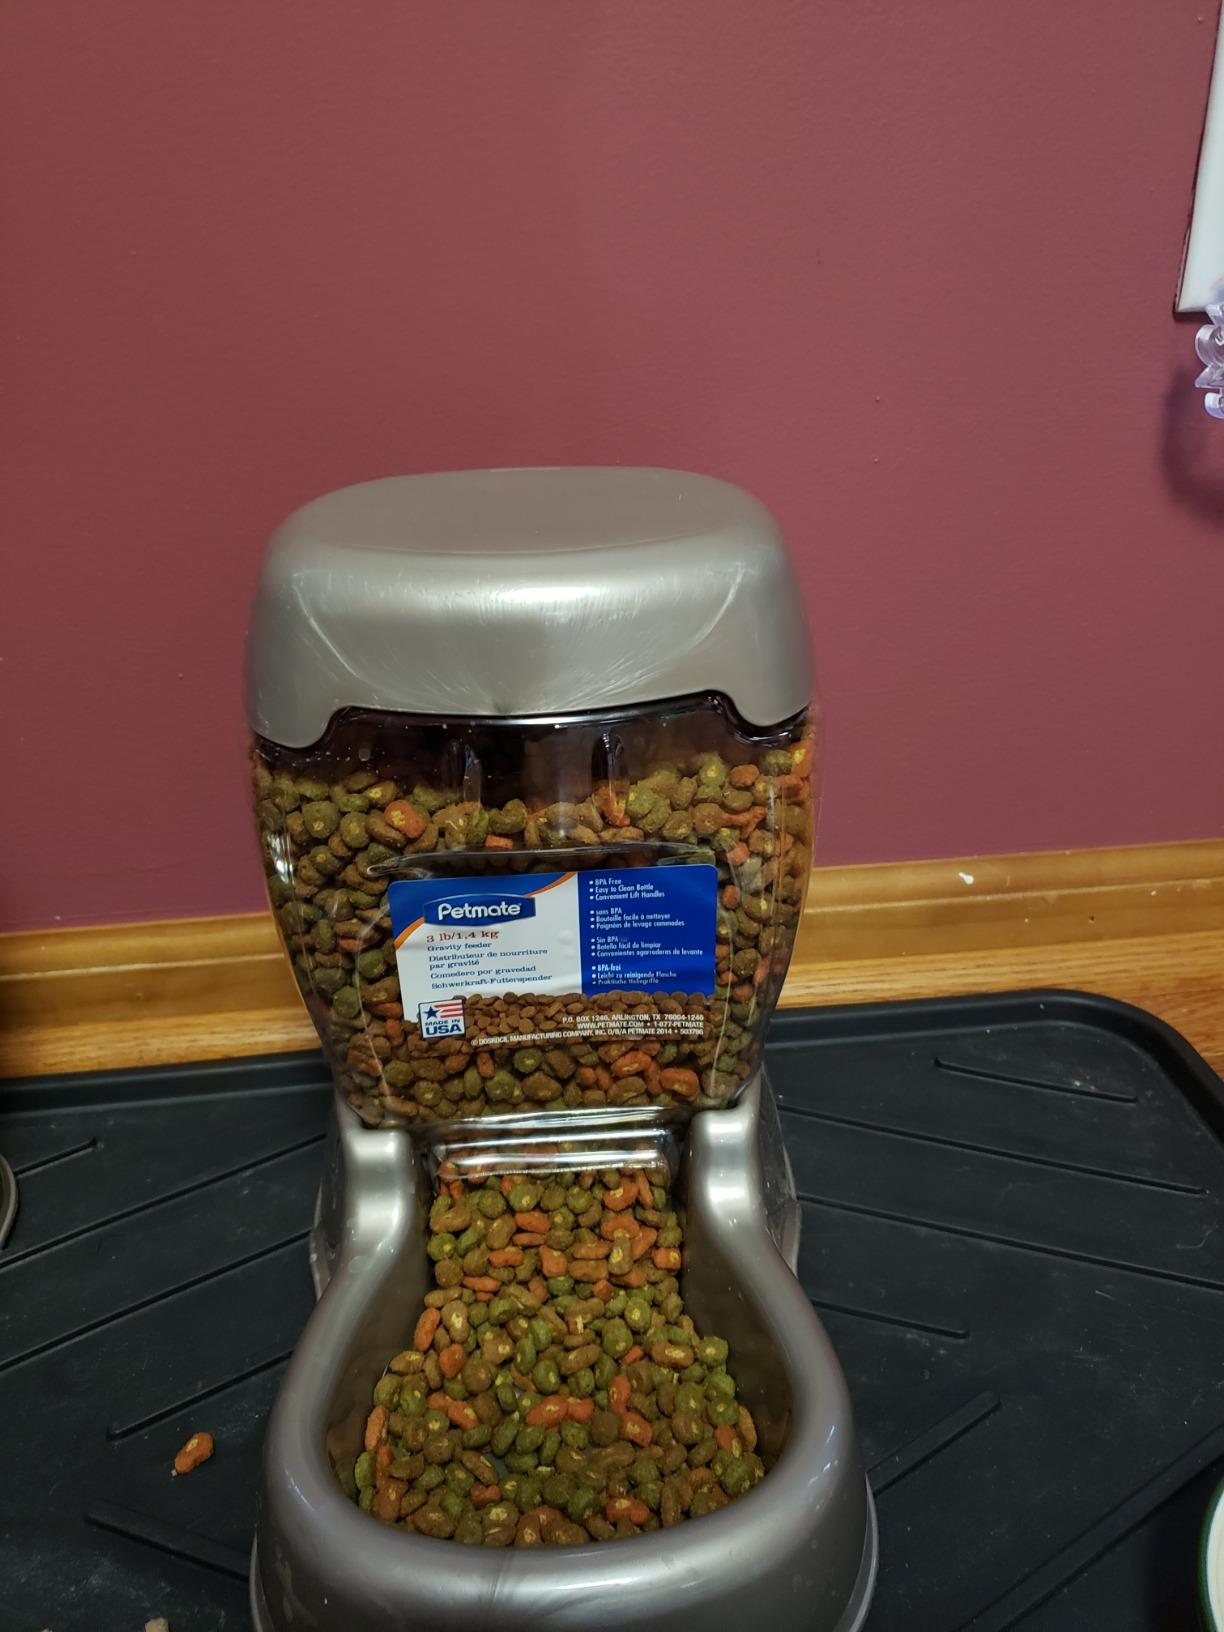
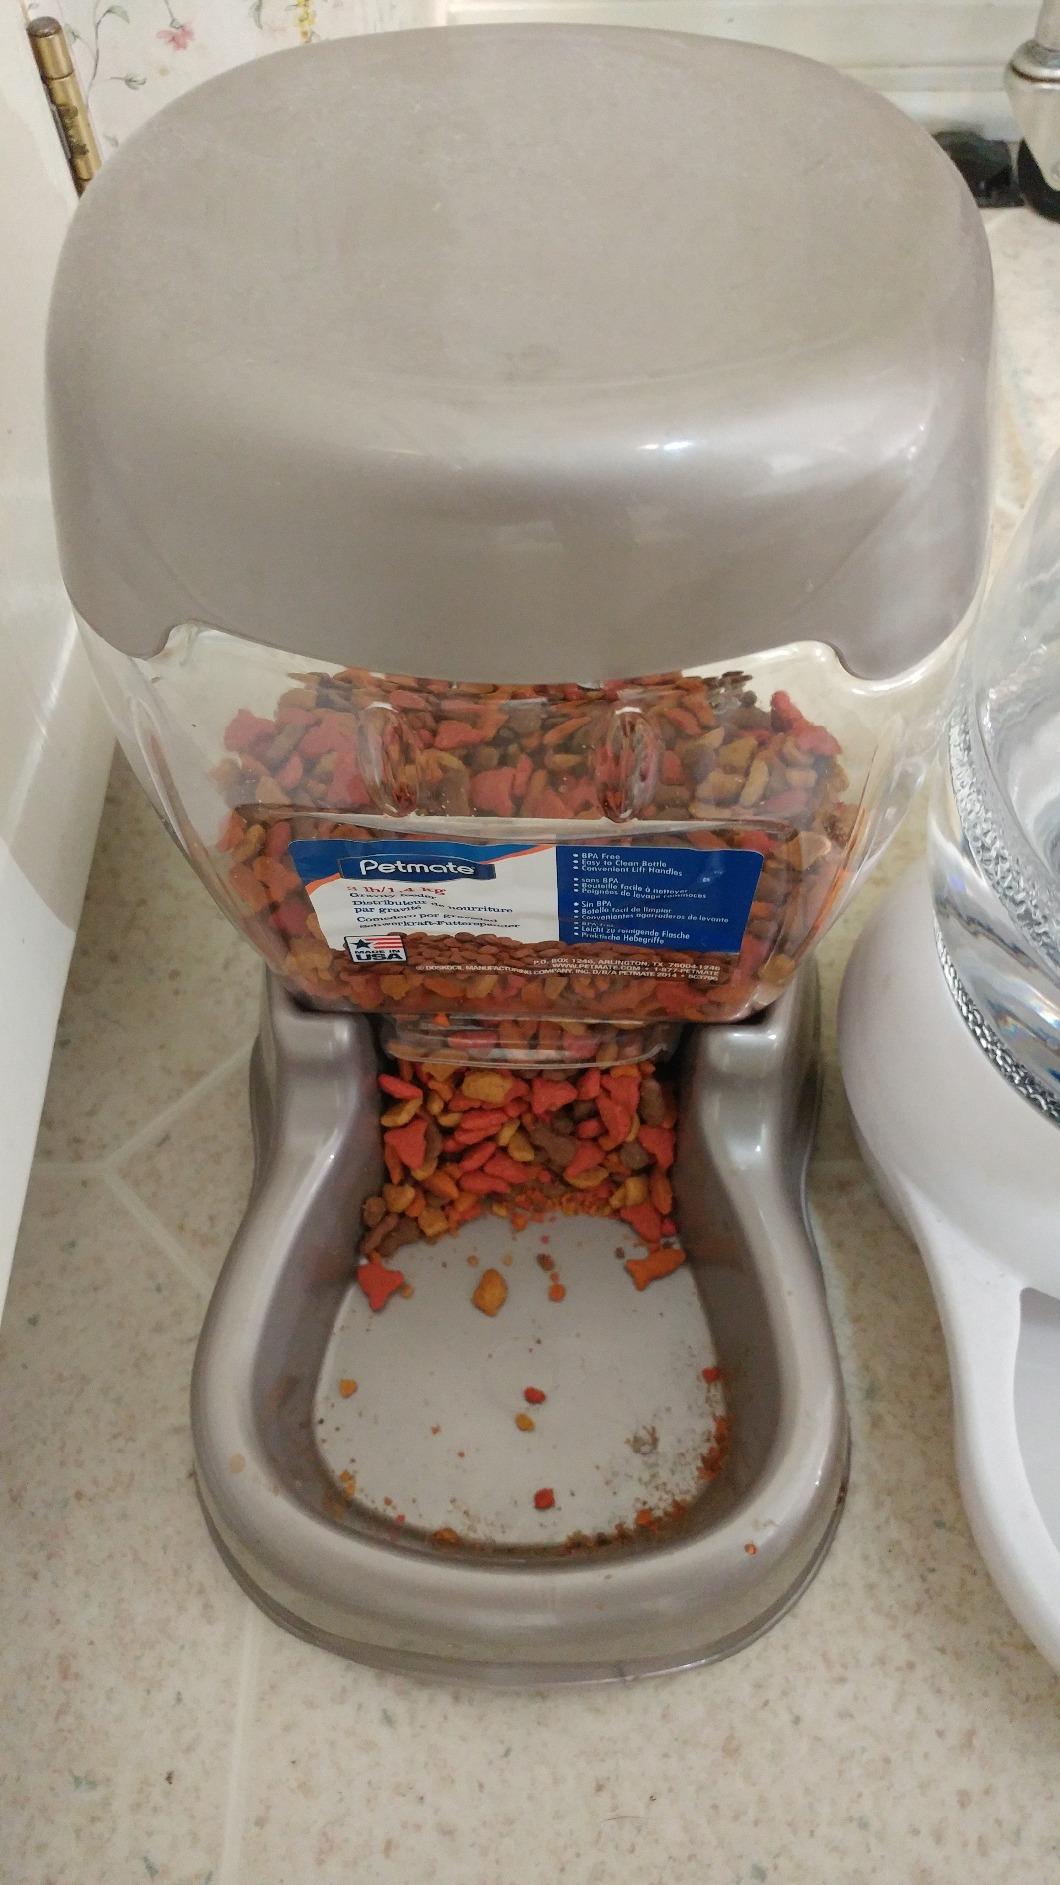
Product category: items_feeder
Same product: yes